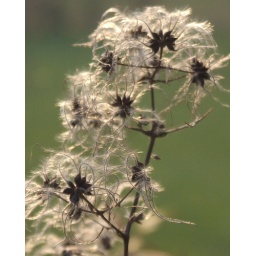
&amp;quot;Old man's beard&amp;quot; on the road in the Radnage valley running east to West Wycombe.